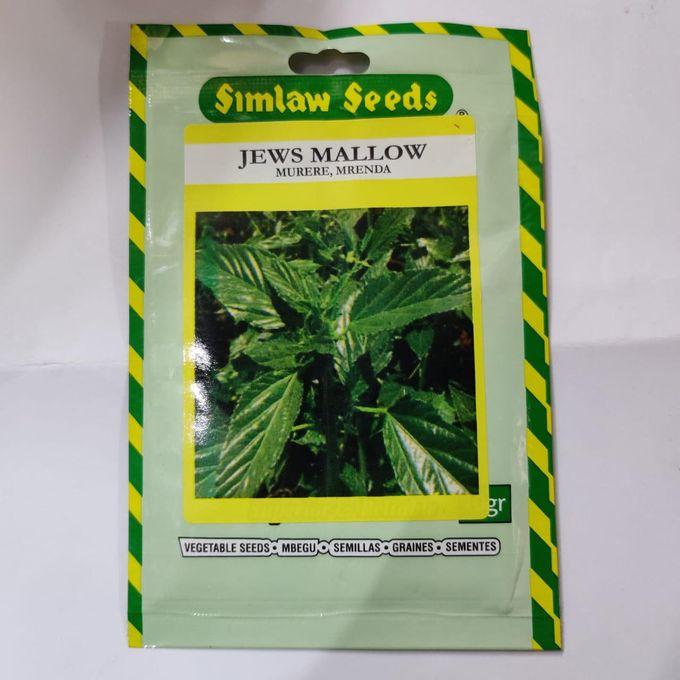
Mfuko wa plastiki, uliofungwa wenye rangi ya njano na kijani kibichi, uliochorwa picha ya mazao mbele yake kwa ajili ya kwenda kupandwa shambani.